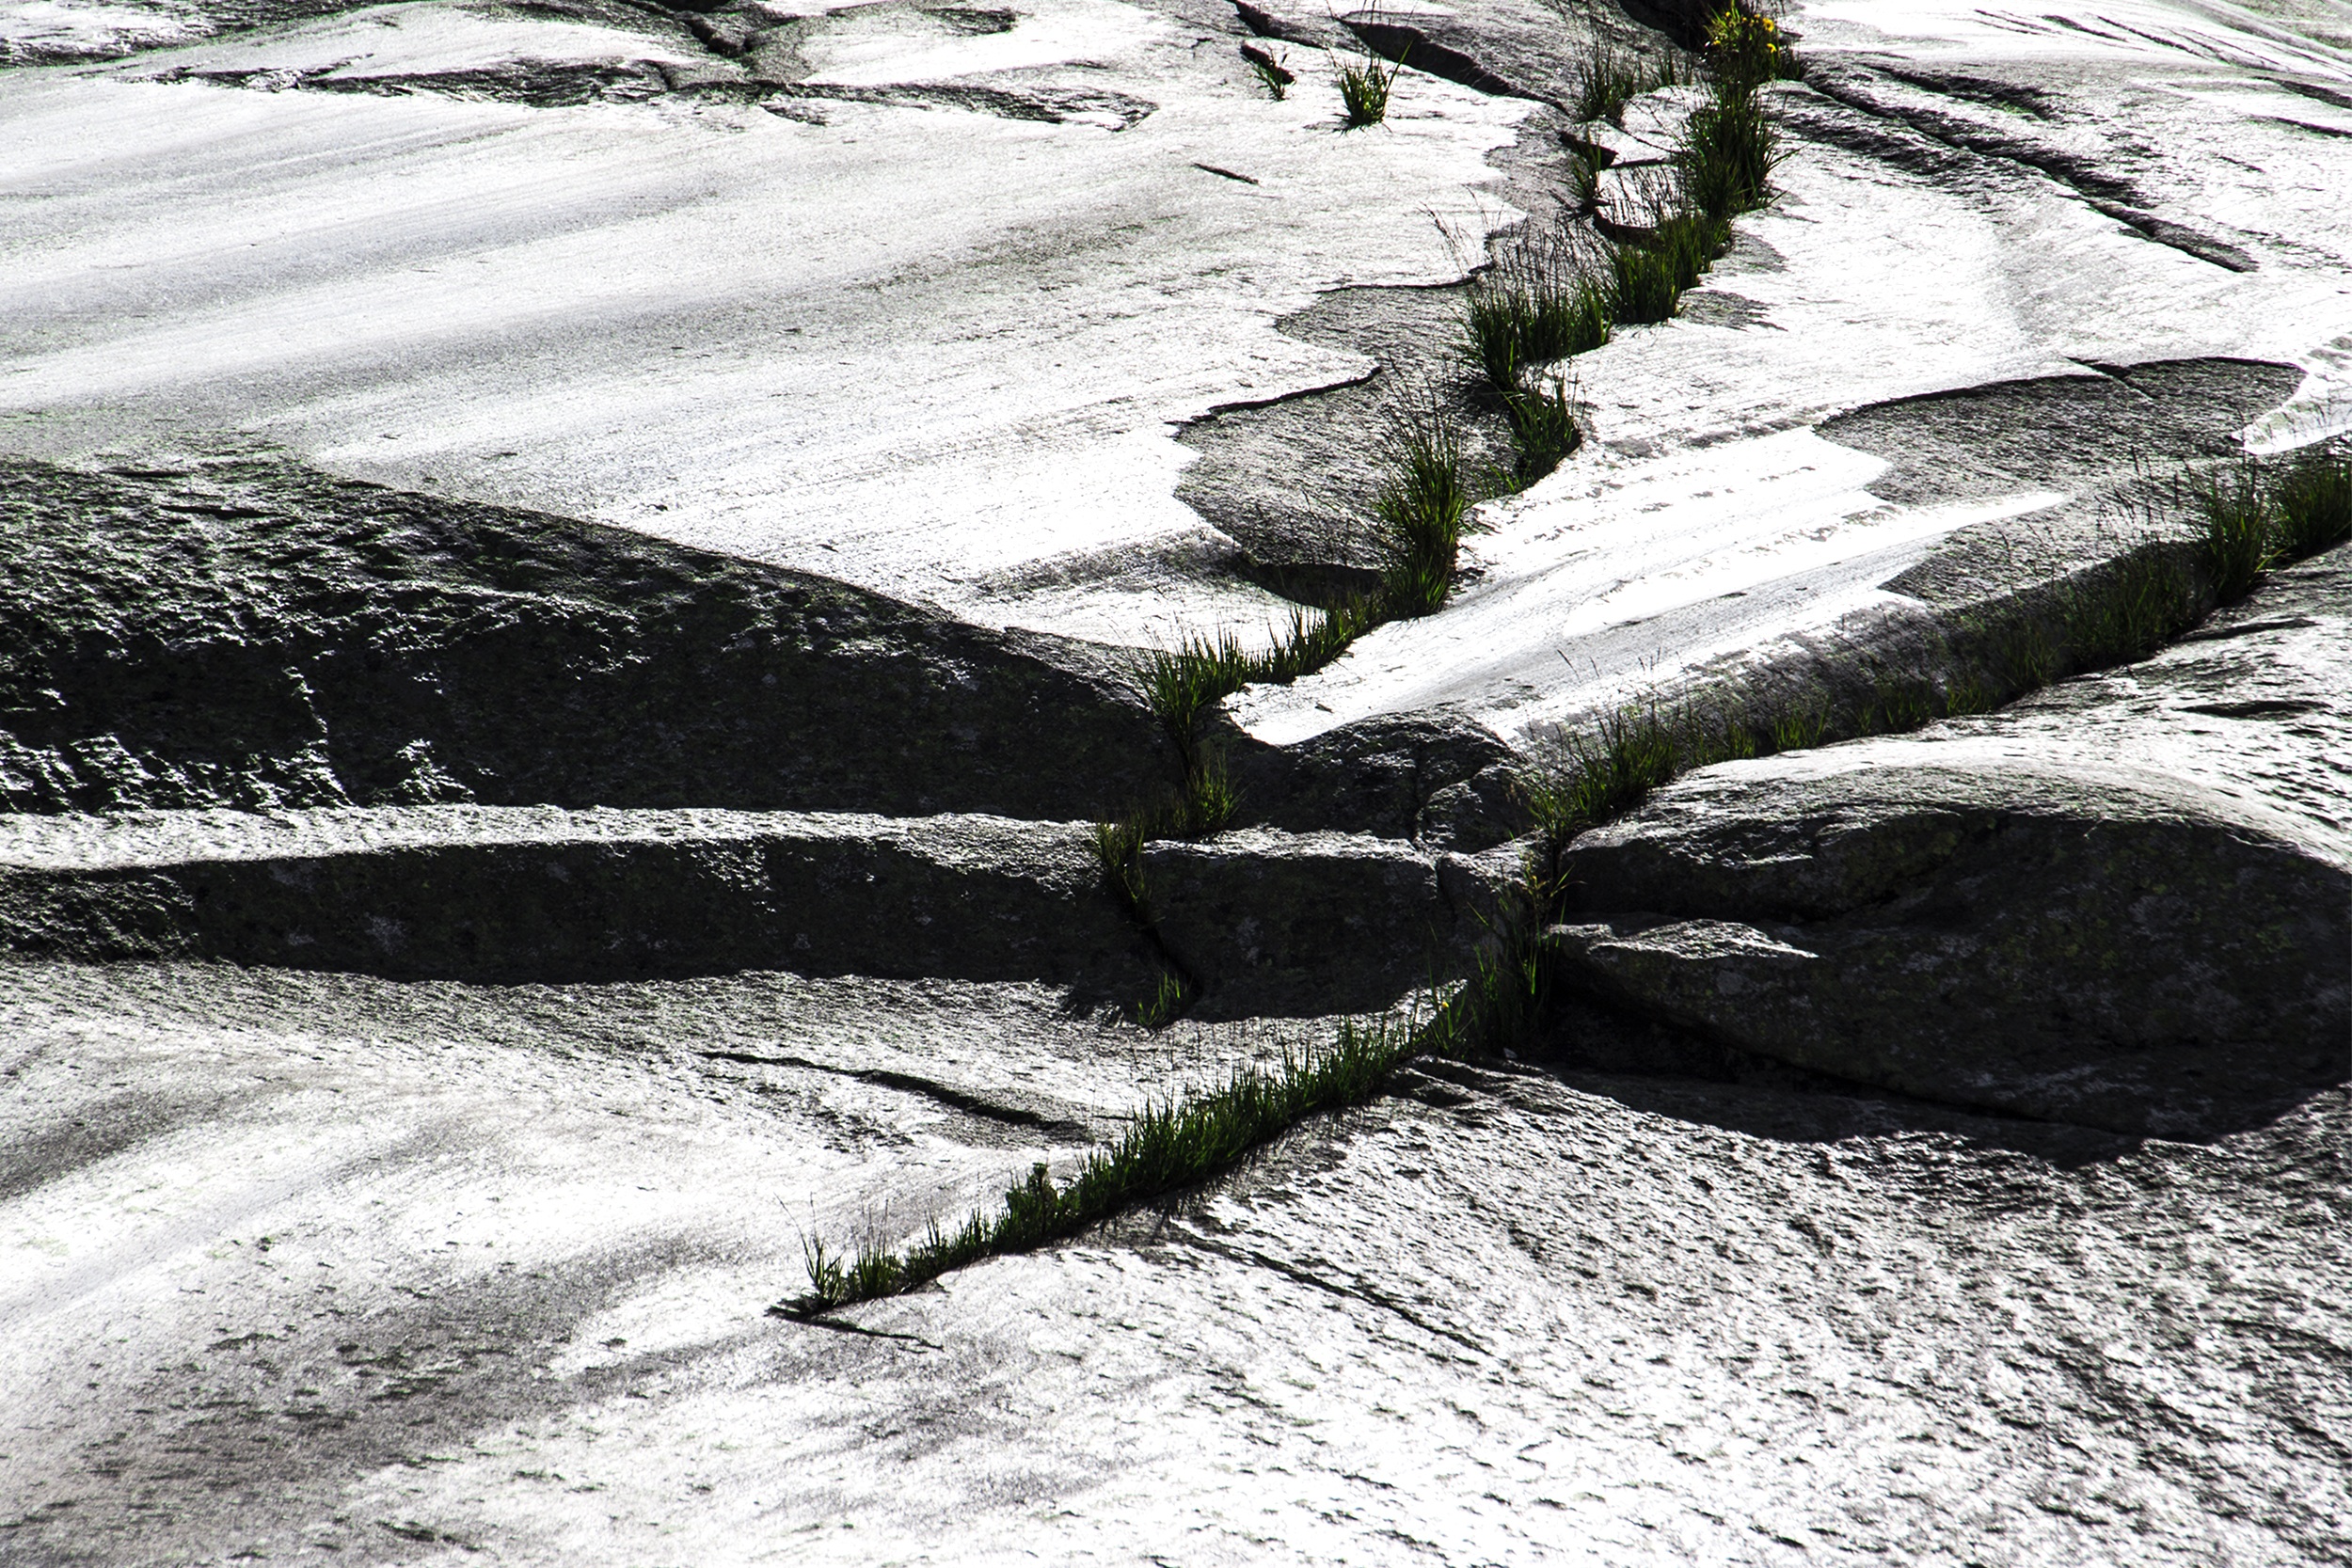
landscape, nature, grass, rock, snow, winter, black and white, stone, stream, glacier, weather, soil, alpine, monochrome, ridge, geology, silver, mountains, mood, gloss, shimmer, grinding, monochrome photography, geological phenomenon